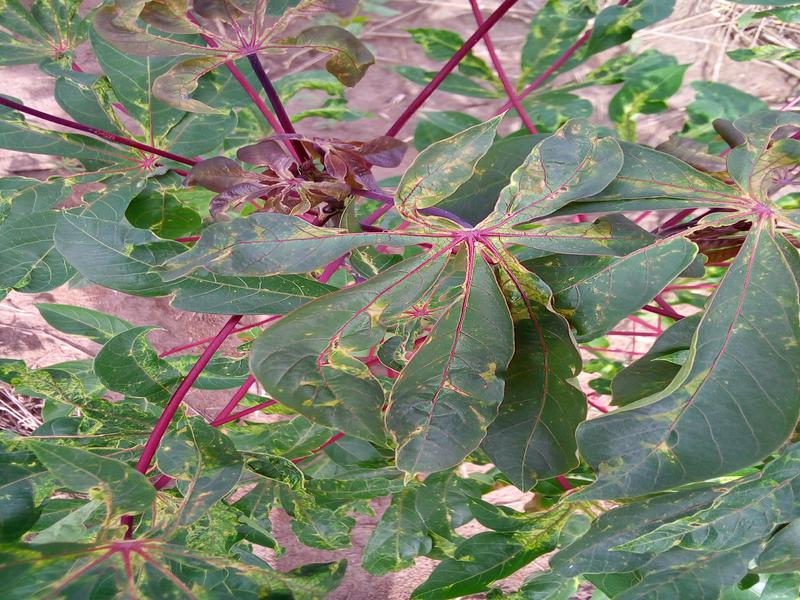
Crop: cassava
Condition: green_mottle